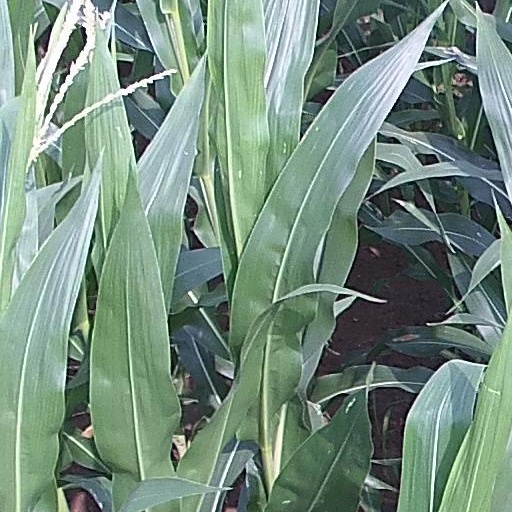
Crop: maize; corn